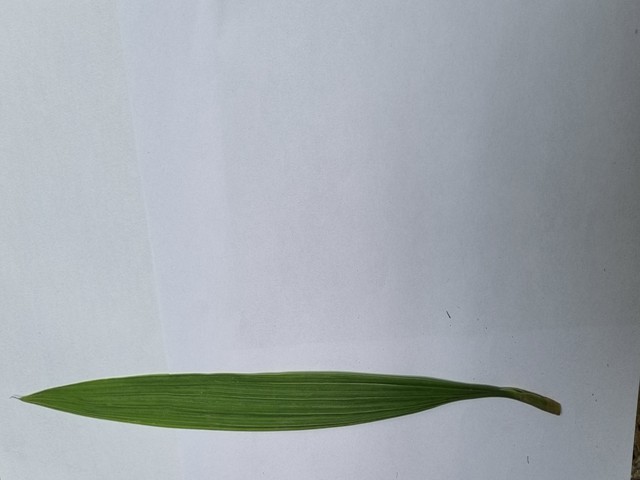
Plant: betal